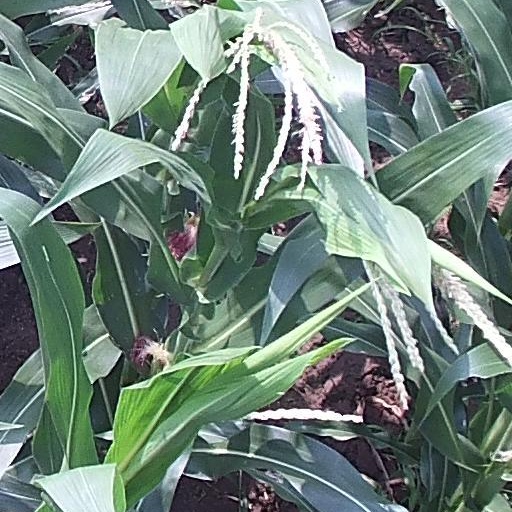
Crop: maize; corn